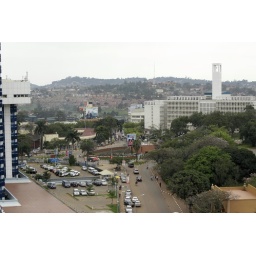
View from MTN tower to Parliament building in Kampala